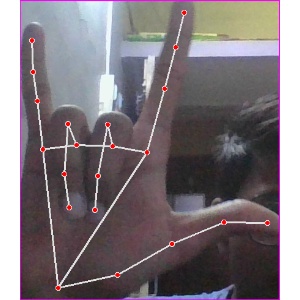
अक्षर: व